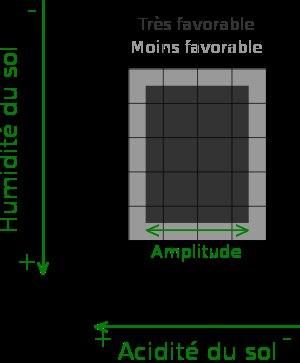
Jean-Claude Rameau est un botaniste français né le 14 avril 1943 et décédé le 6 octobre 2005 dans le massif du Mercantour-Argentera. Ses travaux portent principalement sur la phytosociologie et les écosystèmes forestiers.